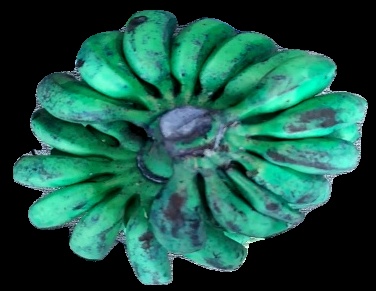
Variety: rasbale
Grade: grade3